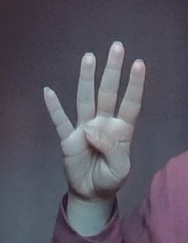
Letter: kaaf